Vlogbrothers

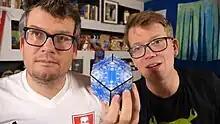
John (left) and Hank (right), 2022

Vlogbrothers (sometimes stylized as VlogBrothers or vlogbrothers) is a video blog channel on YouTube. The Internet-based show is created and hosted by the Green brothers: John and Hank. The first incarnation of the brothers' online broadcasting was the "Brotherhood 2.0" project, preceding the establishment of the pair's regular vlogging activity through the Vlogbrothers channel.